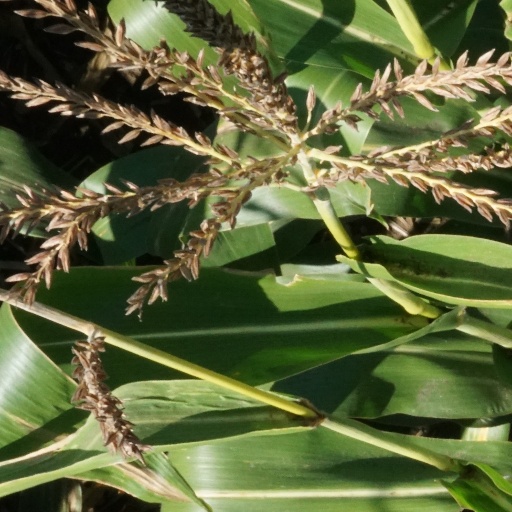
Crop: maize; corn